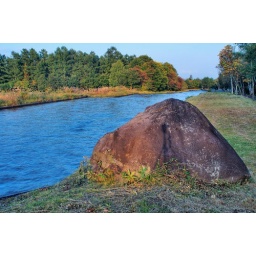
The rock by the river